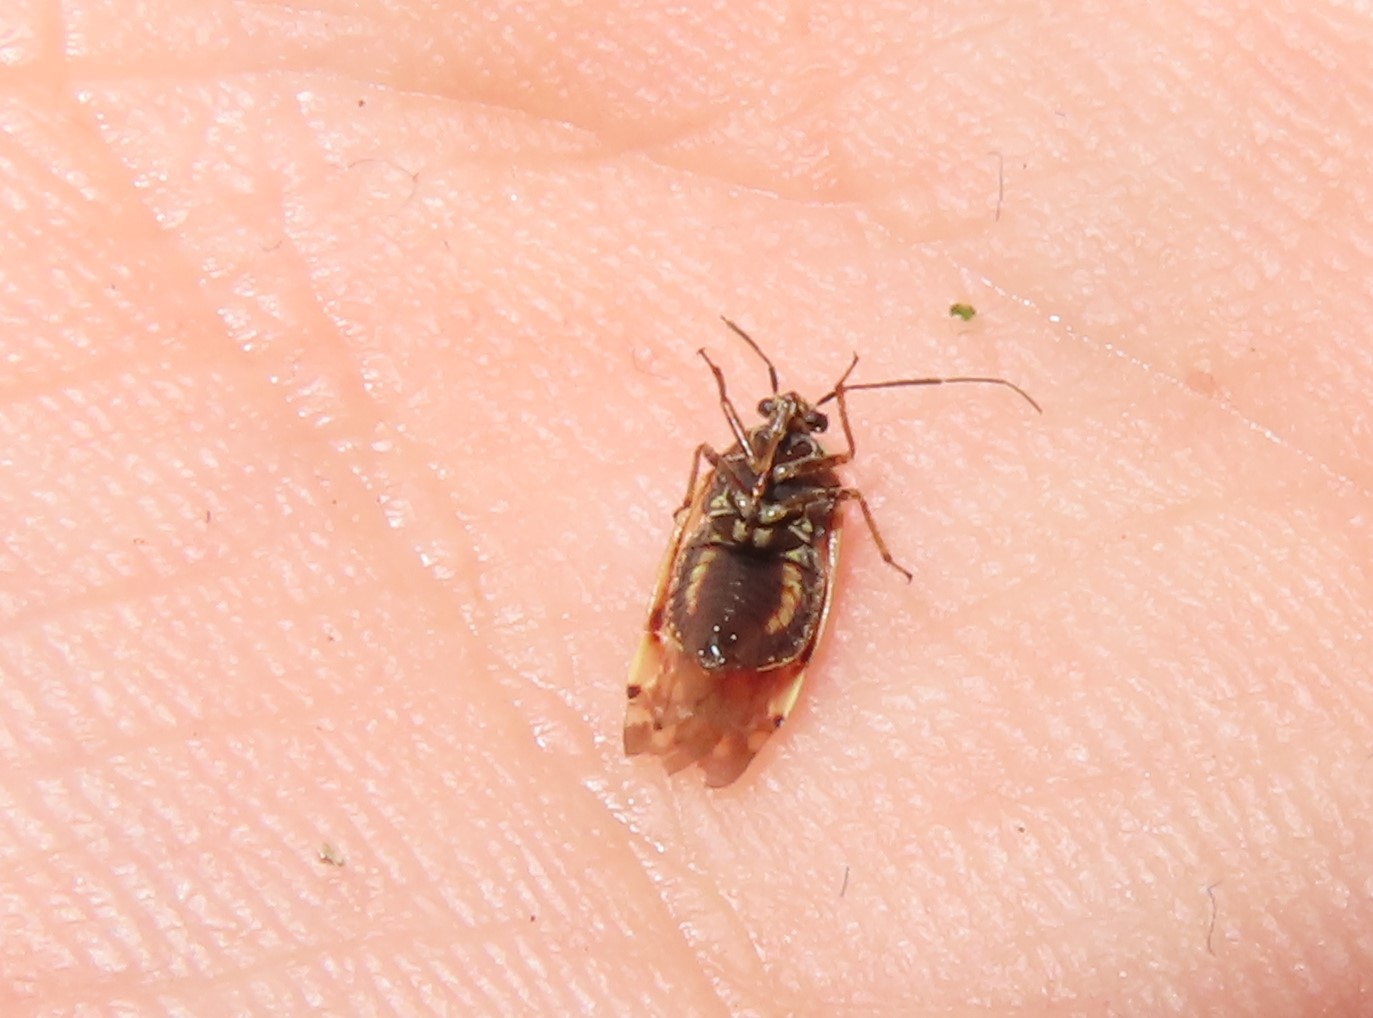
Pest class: lygus_bug